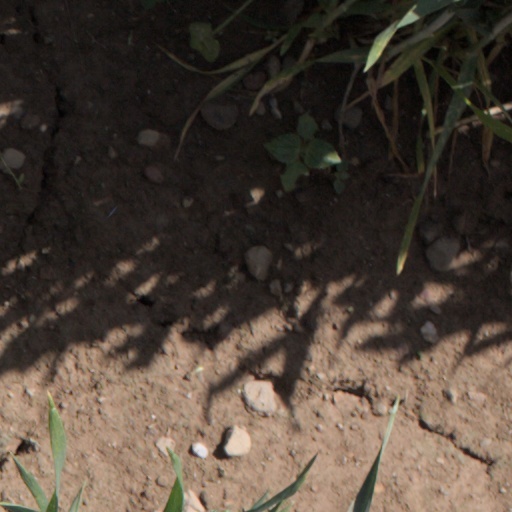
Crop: wheat